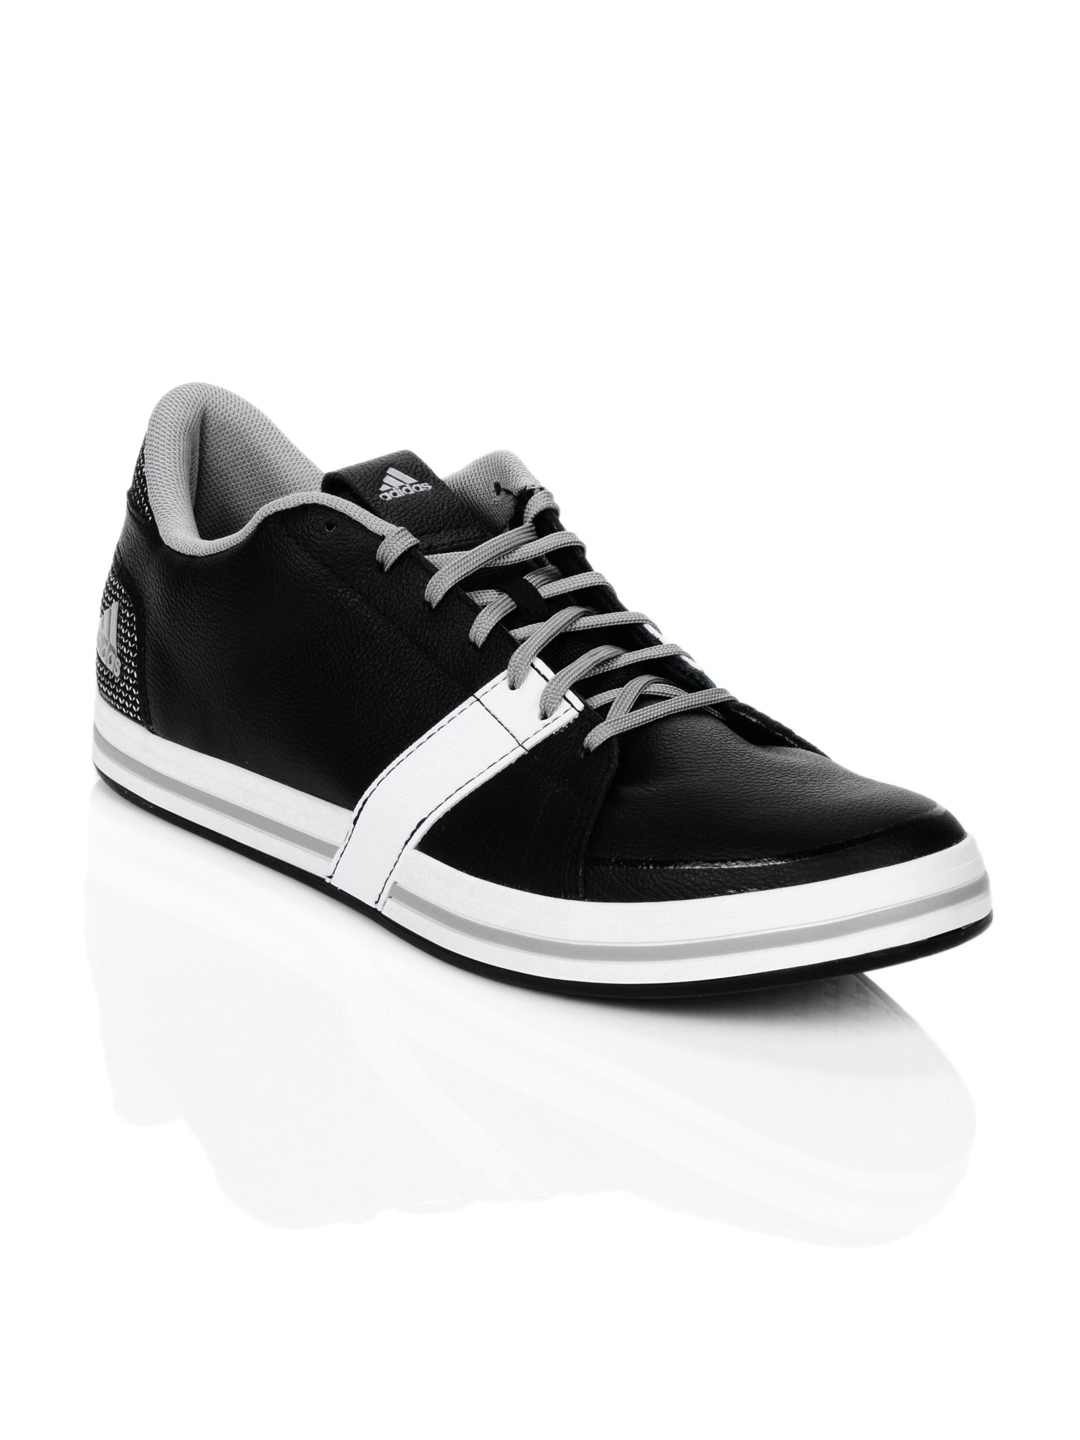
ADIDAS Men Ohne Black Shoes
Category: Footwear / Shoes / Casual Shoes
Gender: Men
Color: Black
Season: Summer 2012
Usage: Casual